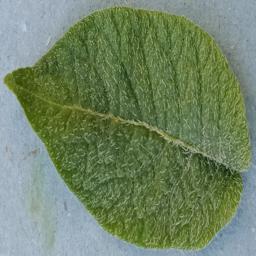
Etiqueta: Sana